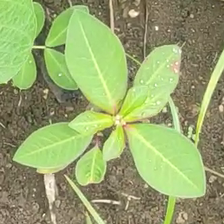
Weed species: Moti_dudhi(Euphorbia_geneculata_L)